Benjamin Horr House

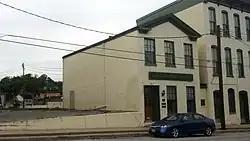
Benjamin Horr House, September 2014

Benjamin Horr House, also known as the Standard Printing Company, is a historic home located at Hannibal, Marion County, Missouri. It was built about 1855, and is a two-story, vernacular Greek Revival style brick structure. It has a front gable roof with cornice. It is the earliest surviving building to have been used for education in Hannibal, having once housed a private school run by the family of one of Mark Twain's former schoolteachers.